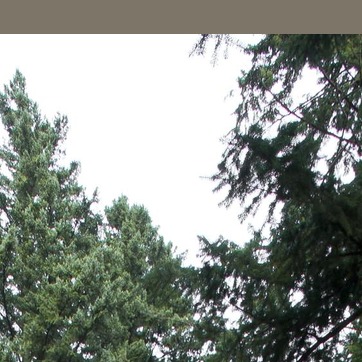
Material: sky